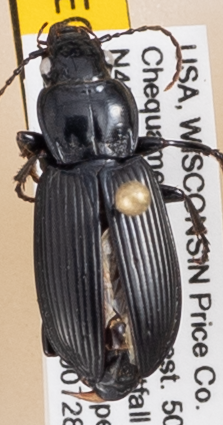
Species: Pterostichus melanarius melanarius
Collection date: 2020-07-28
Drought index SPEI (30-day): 2.09
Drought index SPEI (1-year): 1.69
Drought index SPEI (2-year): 2.09